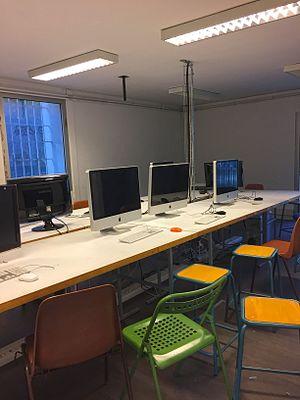
Vue générale de salle d'informatique de l'École supérieure des beaux-arts de Montpellier Méditerranée Métropole (ESBAMA) à Montpellier (Hérault).
L’École supérieure des beaux-arts de Montpellier est un établissement public d’enseignement supérieur et de recherche à vocation artistique qui relève de la tutelle pédagogique du ministère de la Culture et de la Communication. Depuis l'année 2011, l'école est un Établissement public de coopération culturelle qui associe des partenariats avec la communauté urbaine Montpellier Méditerranée Métropole, le ministère de la Culture et aux travers des projets « FEDER », la Région Languedoc-Roussillon et l'Union européenne. Elle est membre de l’Association nationale des écoles supérieures d’art regroupant les 43 écoles supérieures d’art réparties sur 56 villes en France et à Monaco.